Richard T. Scott

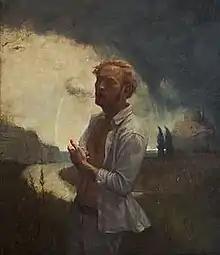
"The Sophist" Oil on Linen, 17" x 20", Painting by Richard T Scott

Richard T. Scott (born 1980) is an American New Enlightenment painter and writer living and working between the Hudson Valley, New York and Savannah, Georgia, where he teaches at the Savannah College of Art and Design. His paintings are in the permanent collections of museums in North America, Europe, and Asia. He was formerly a member of the Artistic Infusion Program, a group of artists and illustrators contracted to design coins and Congressional Medals for the United States Mint.